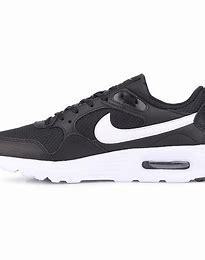
Brand: Nike
Model: Air Max SC